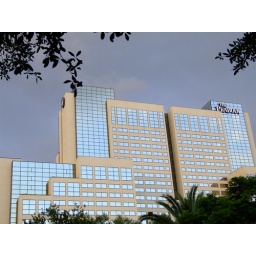
Refelected blue skies in hotel windows - with a thundercloud in the background... Orlando. April 2006